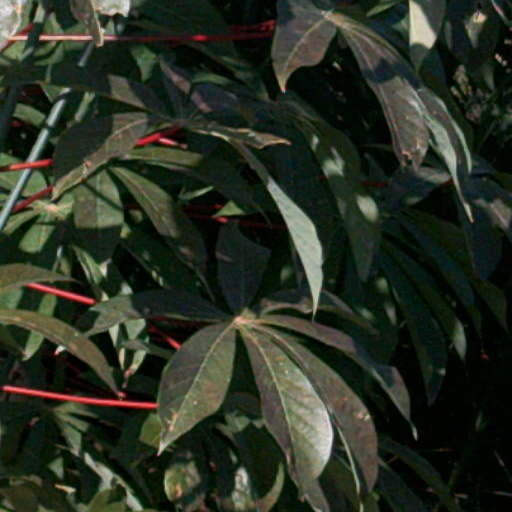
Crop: cassava